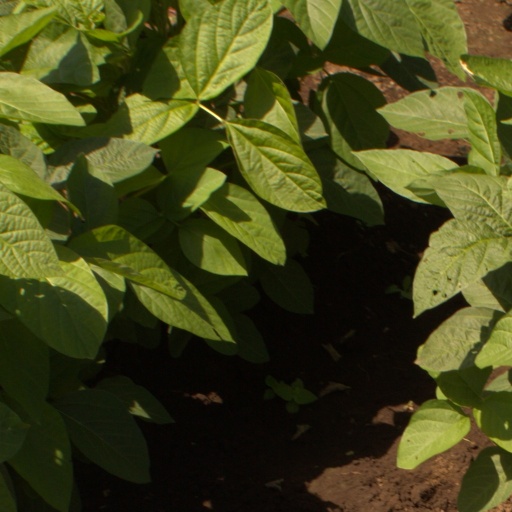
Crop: soybean